Zinc-finger nuclease

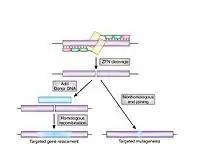
A pair of ZFNs, each with three zinc fingers binding to target DNA, are shown introducing a double-strand break, at the FokI domain, depicted in yellow. Subsequently, the double strand break is shown as being repaired through either homology-directed repair or non-homologous end joining.

Zinc-finger nucleases (ZFNs) are artificial restriction enzymes generated by fusing a zinc finger DNA-binding domain to a DNA-cleavage domain. Zinc finger domains can be engineered to target specific desired DNA sequences and this enables zinc-finger nucleases to target unique sequences within complex genomes. By taking advantage of endogenous DNA repair machinery, these reagents can be used to precisely alter the genomes of higher organisms. Alongside CRISPR/Cas9 and TALEN, ZFN is a prominent tool in the field of genome editing.